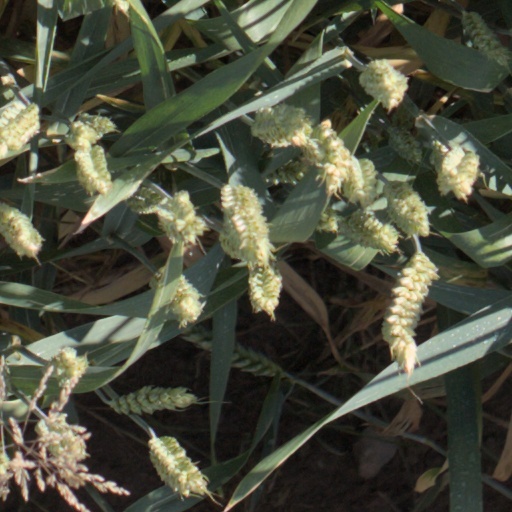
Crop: wheat